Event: Nepal Earthquake
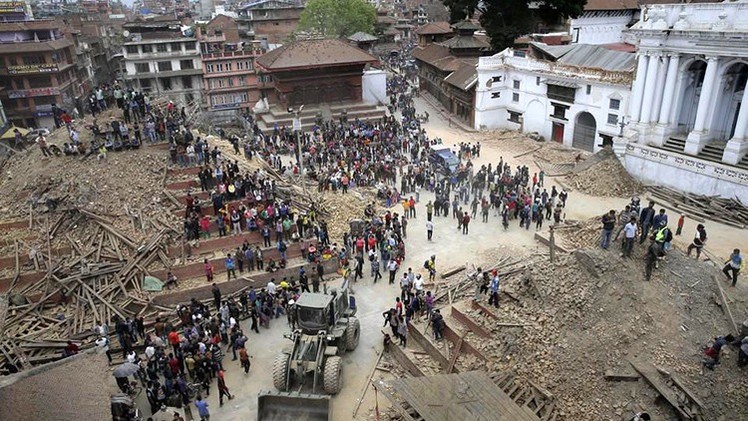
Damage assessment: damage